Uninterruptible power supply

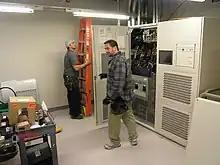
A large data-center-scale UPS being installed by electricians

An uninterruptible power supply (UPS) or uninterruptible power source is a type of continual power system that provides automated backup electric power to a load when the input power source or mains power fails. A UPS differs from a traditional auxiliary/emergency power system or standby generator in that it will provide near-instantaneous protection from input power interruptions by switching to energy stored in battery packs, supercapacitors or flywheels. The on-battery run-times of most UPSs are relatively short (only a few minutes) but sufficient to "buy time" for initiating a standby power source or properly shutting down the protected equipment. Almost all UPSs also contain integrated surge protection to shield the output appliances from voltage spikes.